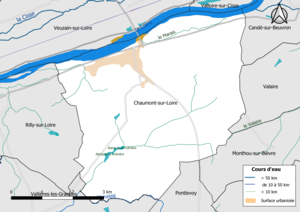
Carte du réseau hydrographique de la commune de fr:Chaumont-sur-Loire (Loir-et-Cher, France).
Chaumont-sur-Loire est une commune française située dans le département de Loir-et-Cher en région Centre-Val de Loire.